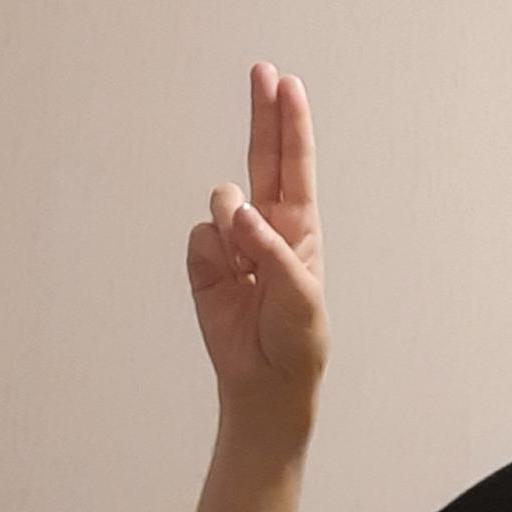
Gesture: two_up